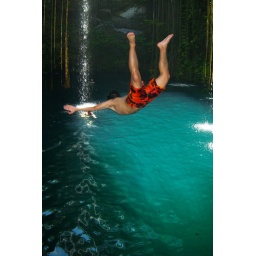
&amp;quot;Yihaaa!)&amp;quot;vulcanic or meteor lake in deep hole in earth in jungle, fun place) clear water and a lot of fish and leanas!)